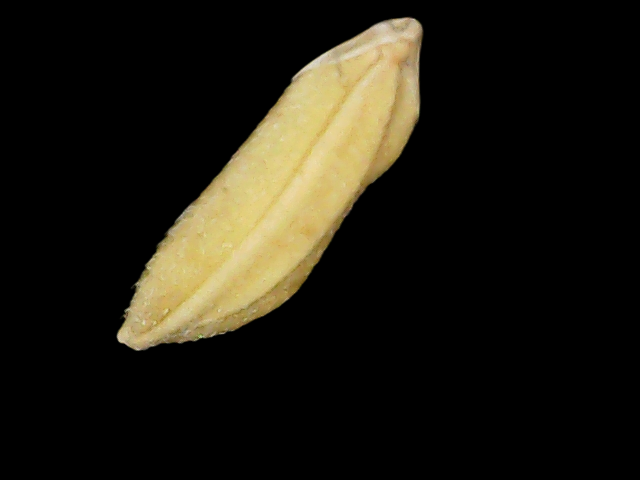
Rice variety: Binadhan24